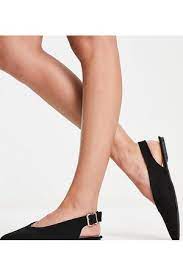
Label: Ballet Flat